Cemitério dos Ingleses, Recife

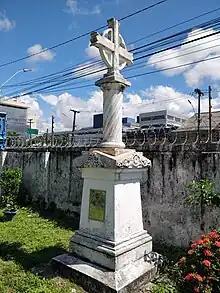
Memorial to José Inácio de Abreu e Lima

A surrounding wall is interrupted by an iron gate at the entrance, which was built to give visibility to the chapel inside. The cemetery appears to be permanently closed, though this is not the case. Access is difficult but in 2023 could be obtained during work hours by attracting the attention of the groundsman.